Megadrought

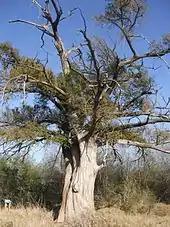
Montezuma Bald Cypress tree, 900 years old

There are several sources for establishing the past occurrence and frequency of megadroughts, including: